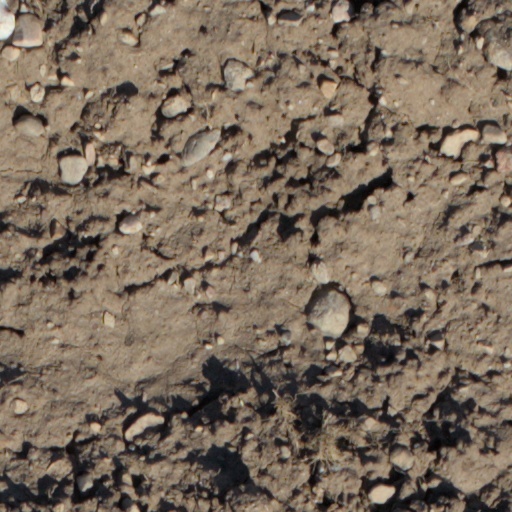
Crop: wheat